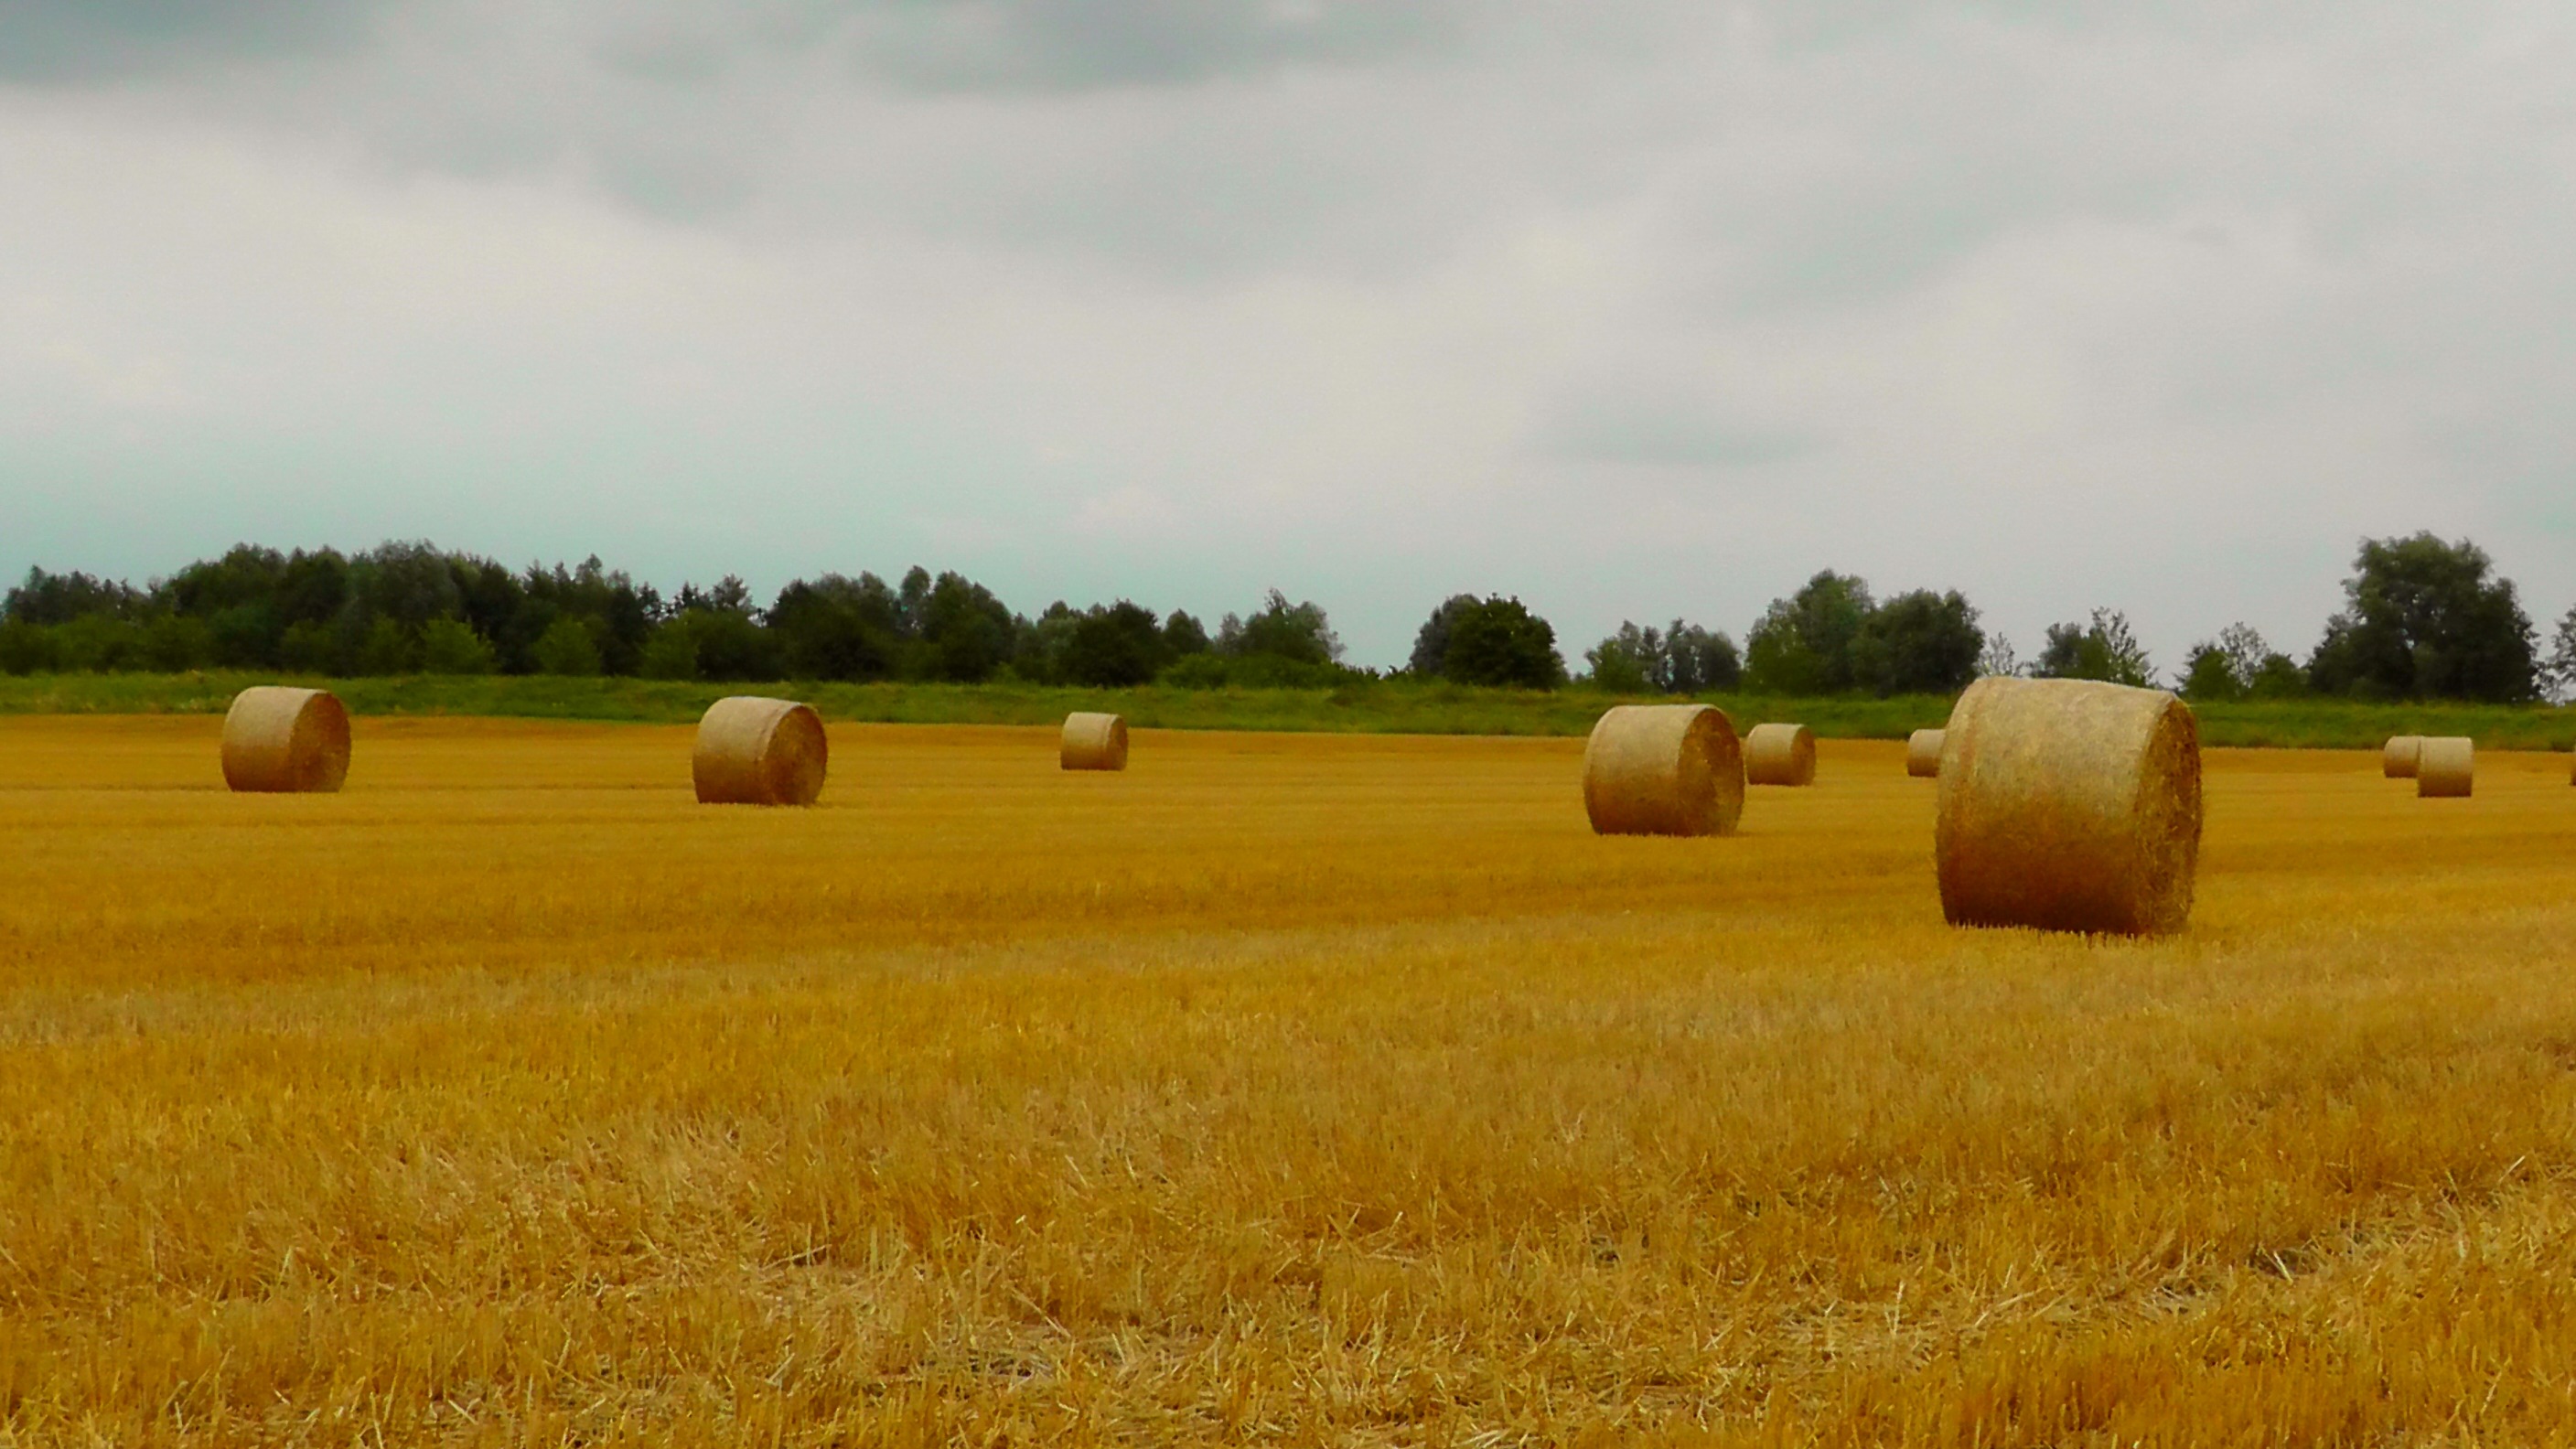
plant, hay, field, farm, meadow, wheat, prairie, food, harvest, crop, pasture, agriculture, plain, grassland, straw, cereals, cattle feed, straw bales, rural area, flowering plant, harvest time, pet food, wrapped up, grass family, land plant